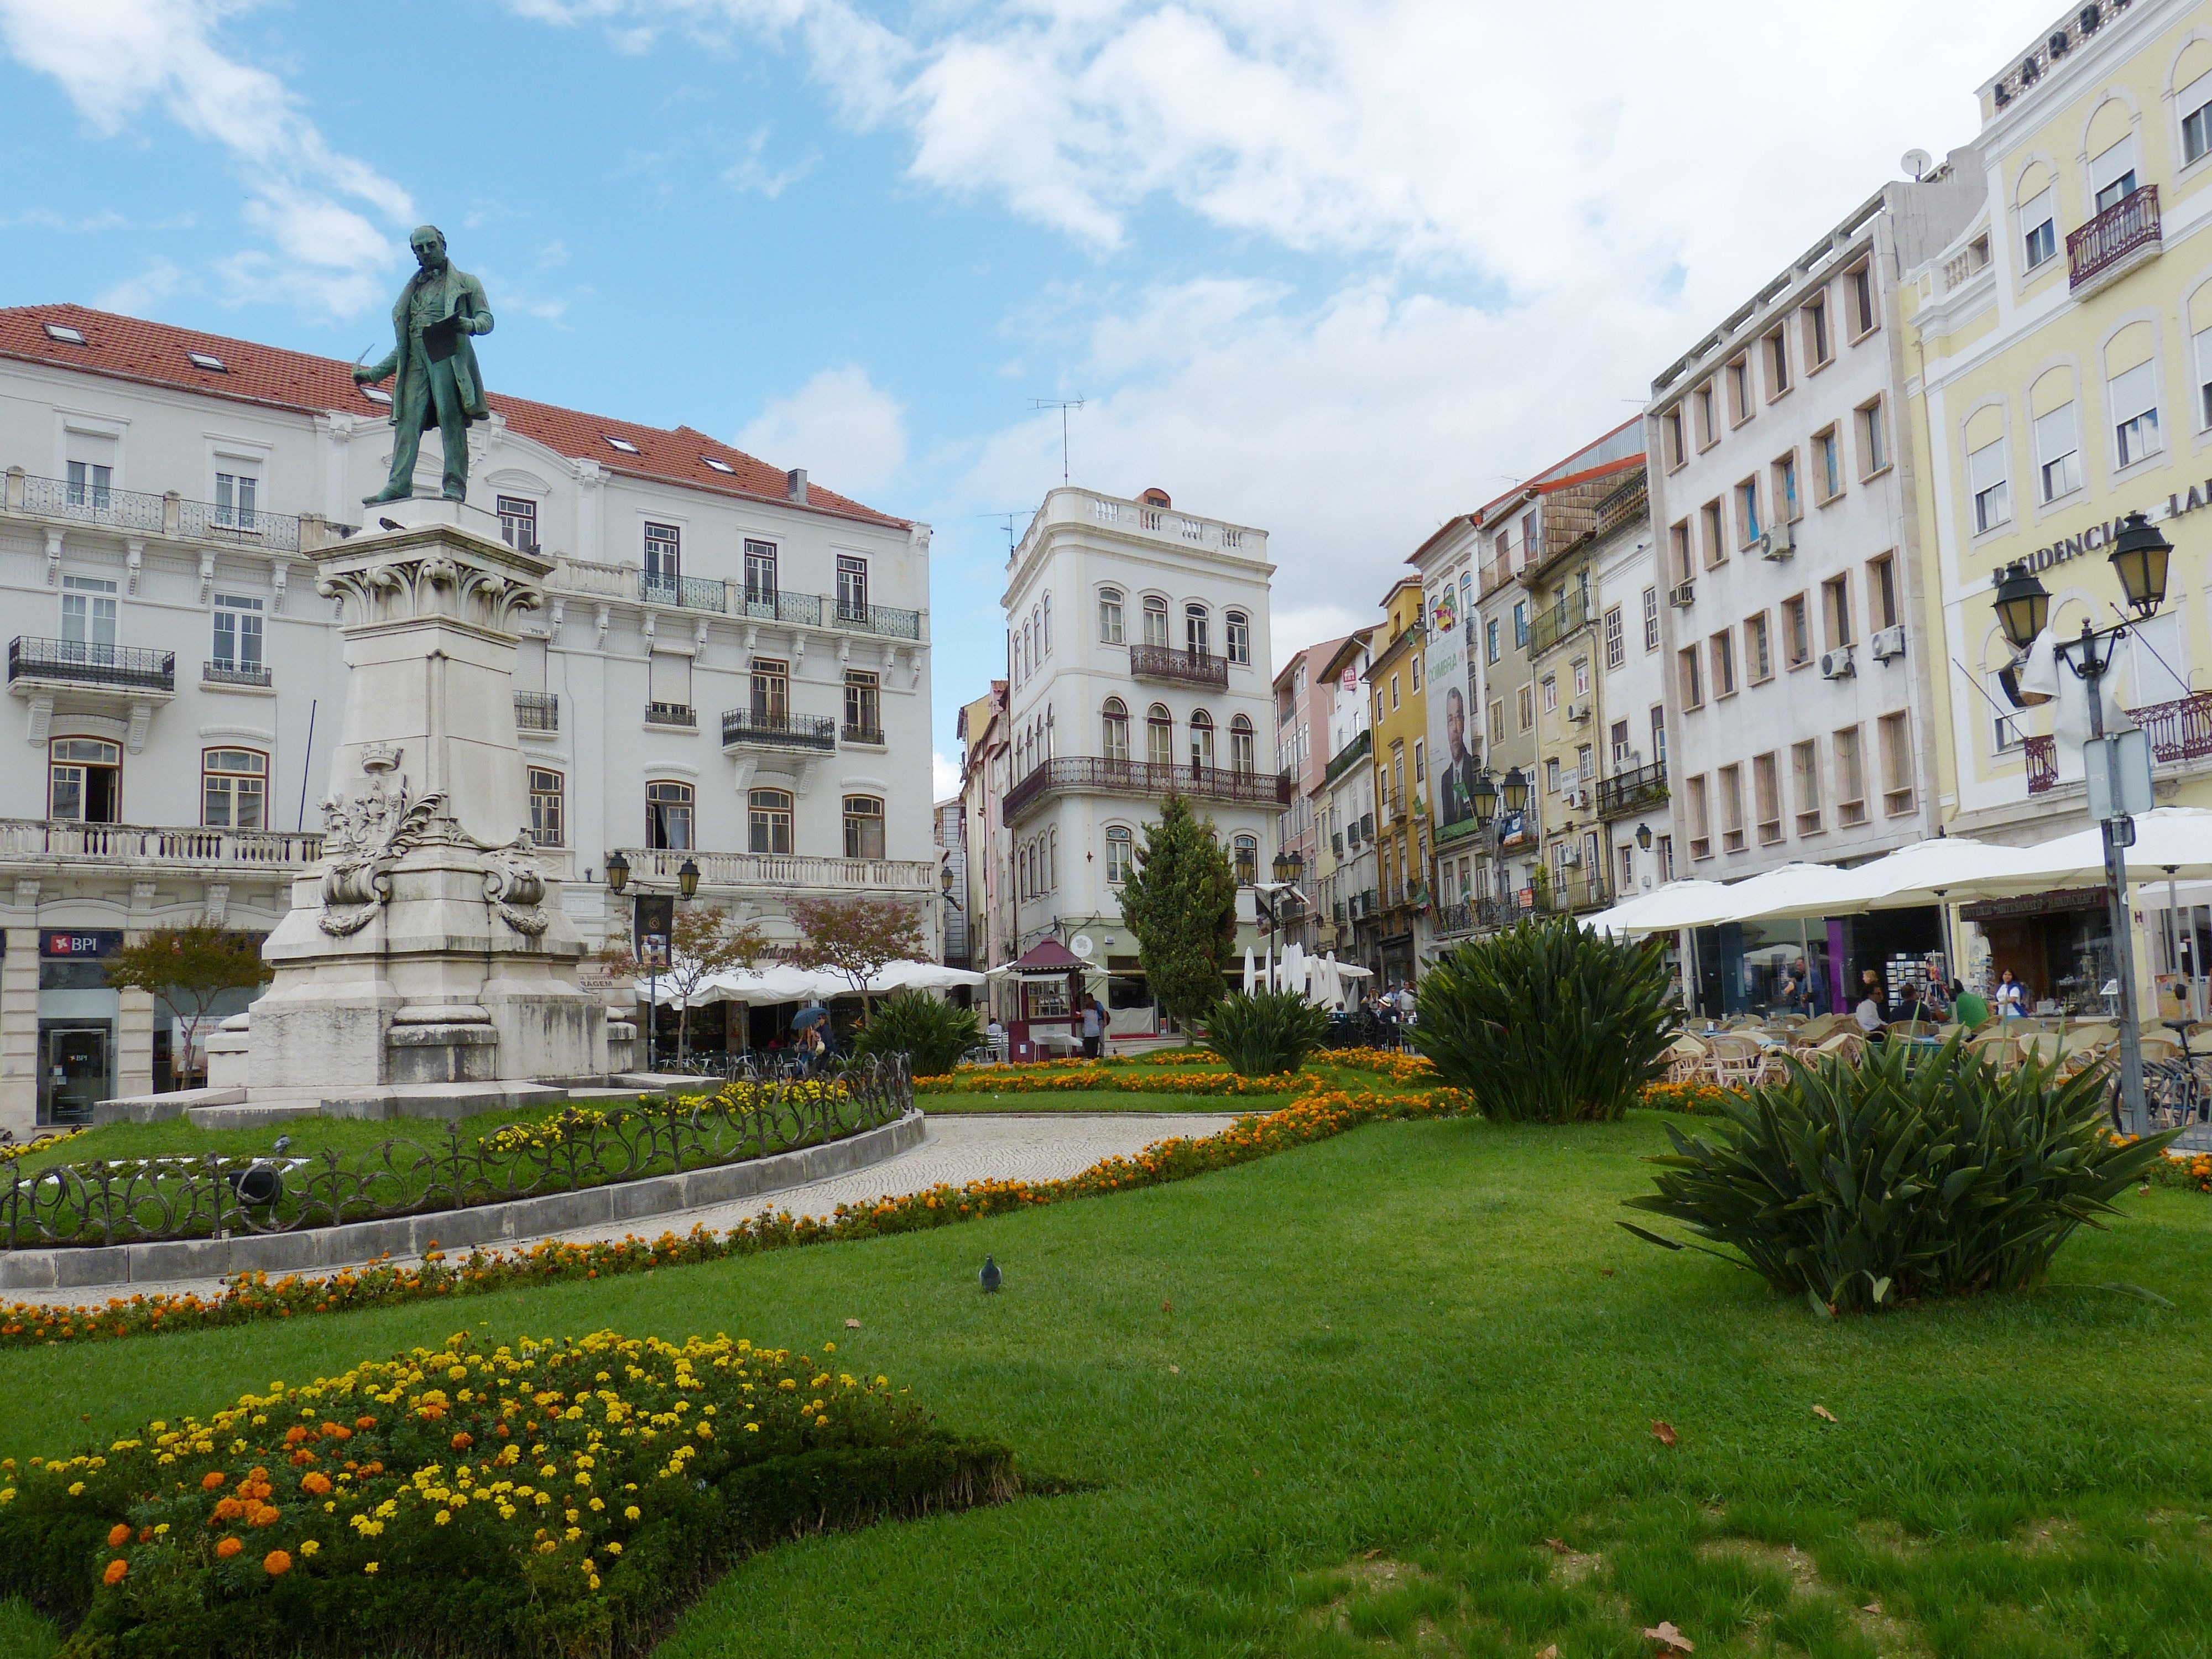
architecture, town, chateau, palace, city, monument, cityscape, lantern, space, plaza, park, landmark, waterway, world heritage, portugal, town square, unesco, estate, coimbra, neighbourhood, stately home, unesco world heritage site, residential area, human settlement